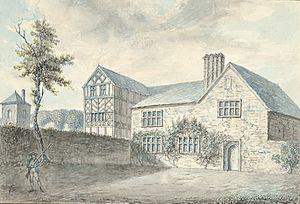
John Ingleby, né en 1749 et mort en 1808, est un peintre britannique d'origine galloise dont la spécialité était la peinture de petite dimension, notamment de paysages.